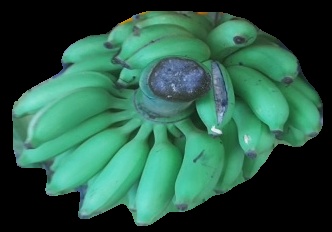
Variety: elakki-bale
Grade: grade2